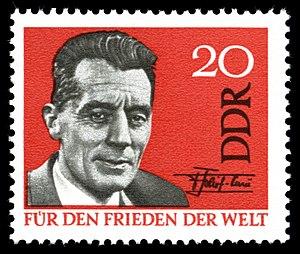
Jean Frédéric Joliot, dit Frédéric Joliot-Curie, né le 19 mars 1900 à Paris et mort le 14 août 1958 dans la même ville est un physicien et chimiste français. Il a obtenu le prix Nobel de chimie en 1935 avec son épouse Irène Joliot-Curie. Il a été professeur au Collège de France, directeur de l'Institut du radium, et membre de l'Académie des sciences. Il a joué un rôle majeur comme Haut-Commissaire dans les débuts de l'exploitation de l'énergie atomique en France dans l'immédiat de l'après Seconde Guerre mondiale.